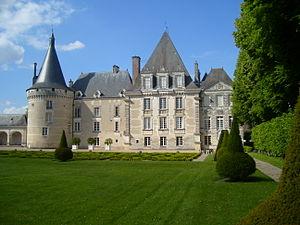
Le château d'Azay-le-Ferron est un château français de la Renaissance, situé sur le territoire de la commune d'Azay-le-Ferron, dans le département de l'Indre, en région Centre-Val de Loire.